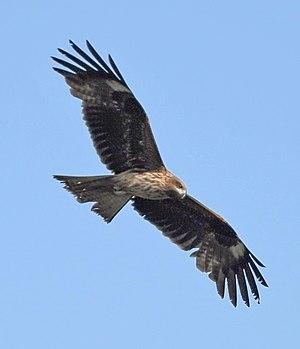
L'ordre du Milan d'or était un ordre japonais établi le 12 février 1875 par l'empereur Meiji "en commémoration de Jimmu Tennō, le Romulus du Japon". Il fut aboli par les forces alliées en 1947.